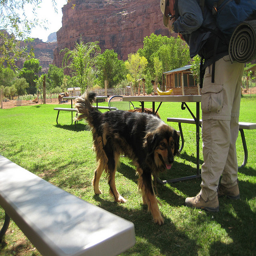
A man and his dog at a park resting after a long hike.
A dog and man stand at a picnic table.
A dog walking by a bench and a man bent over looking at something.
Man with a backpack on stands between benches with his dog
A brown and black dog next to a man